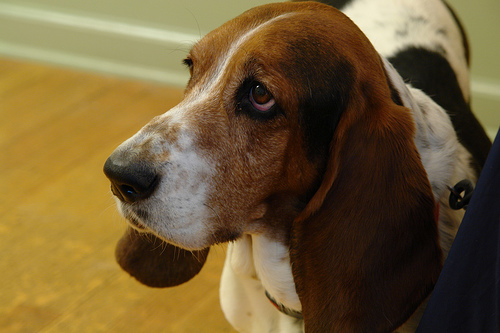
Breed: basset hound